Madhubala (1950 film)

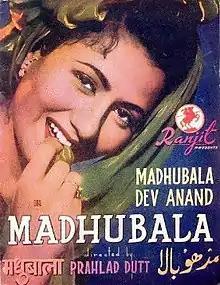

Madhubala is a 1950 Indian Hindi-language romantic drama film directed by Prahlad Dutt, and starring Madhubala in the title role of a heiress wooed by several mercenary man and her search for true love. Dev Anand plays her love interest, and Jeevan, Randhir and Ramesh Thakur also star in pivotal roles. It was the first of many films to star Madhubala and Dev Anand together.